Shiraz

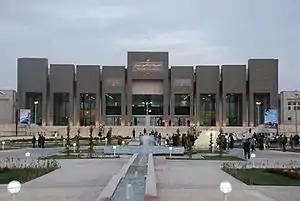
Shiraz Train Station

The Shiraz and suburbs bus organization was established in 1966. In that year, the company purchased 10 buses from the Iran National Company using both cash and installments. The company had a staff of 10 drivers, 40 assistant drivers, 50 ticket sellers, and 10 repairmen and inspectors. The daily salary of each full-time driver (6 am to 10 pm) was set at 160 rials, while assistant drivers and ticket sellers were set at 83 rials. With the purchased buses, the company launched lines one, two, and three, which were welcomed by the people. Now Shiraz has 71 bus lines.